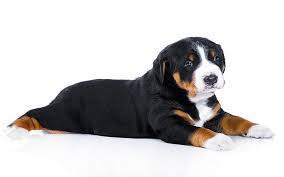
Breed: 234-n000091-Appenzeller